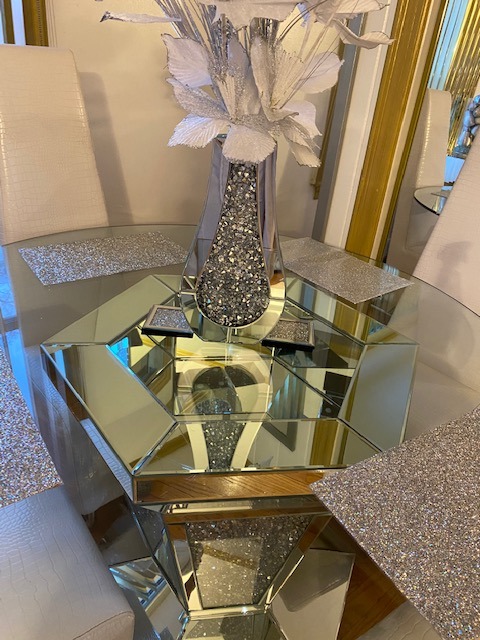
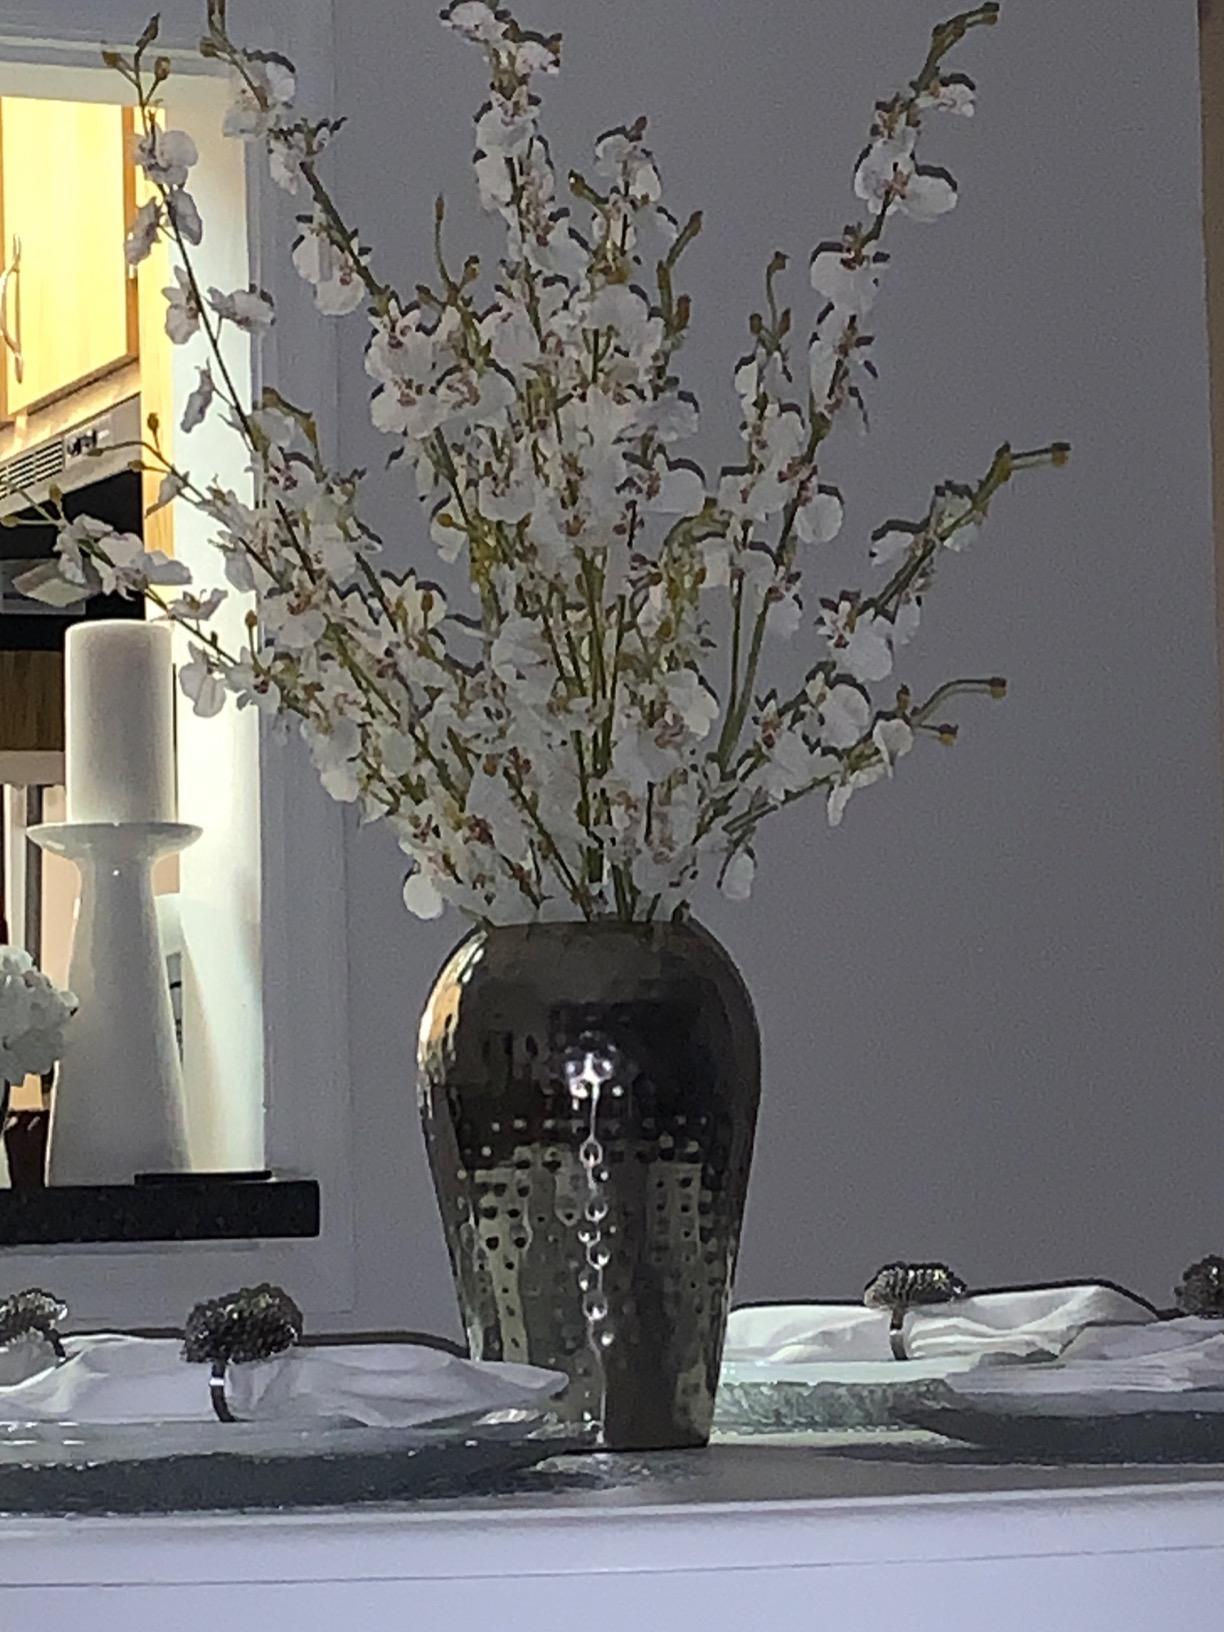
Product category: vase
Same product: no